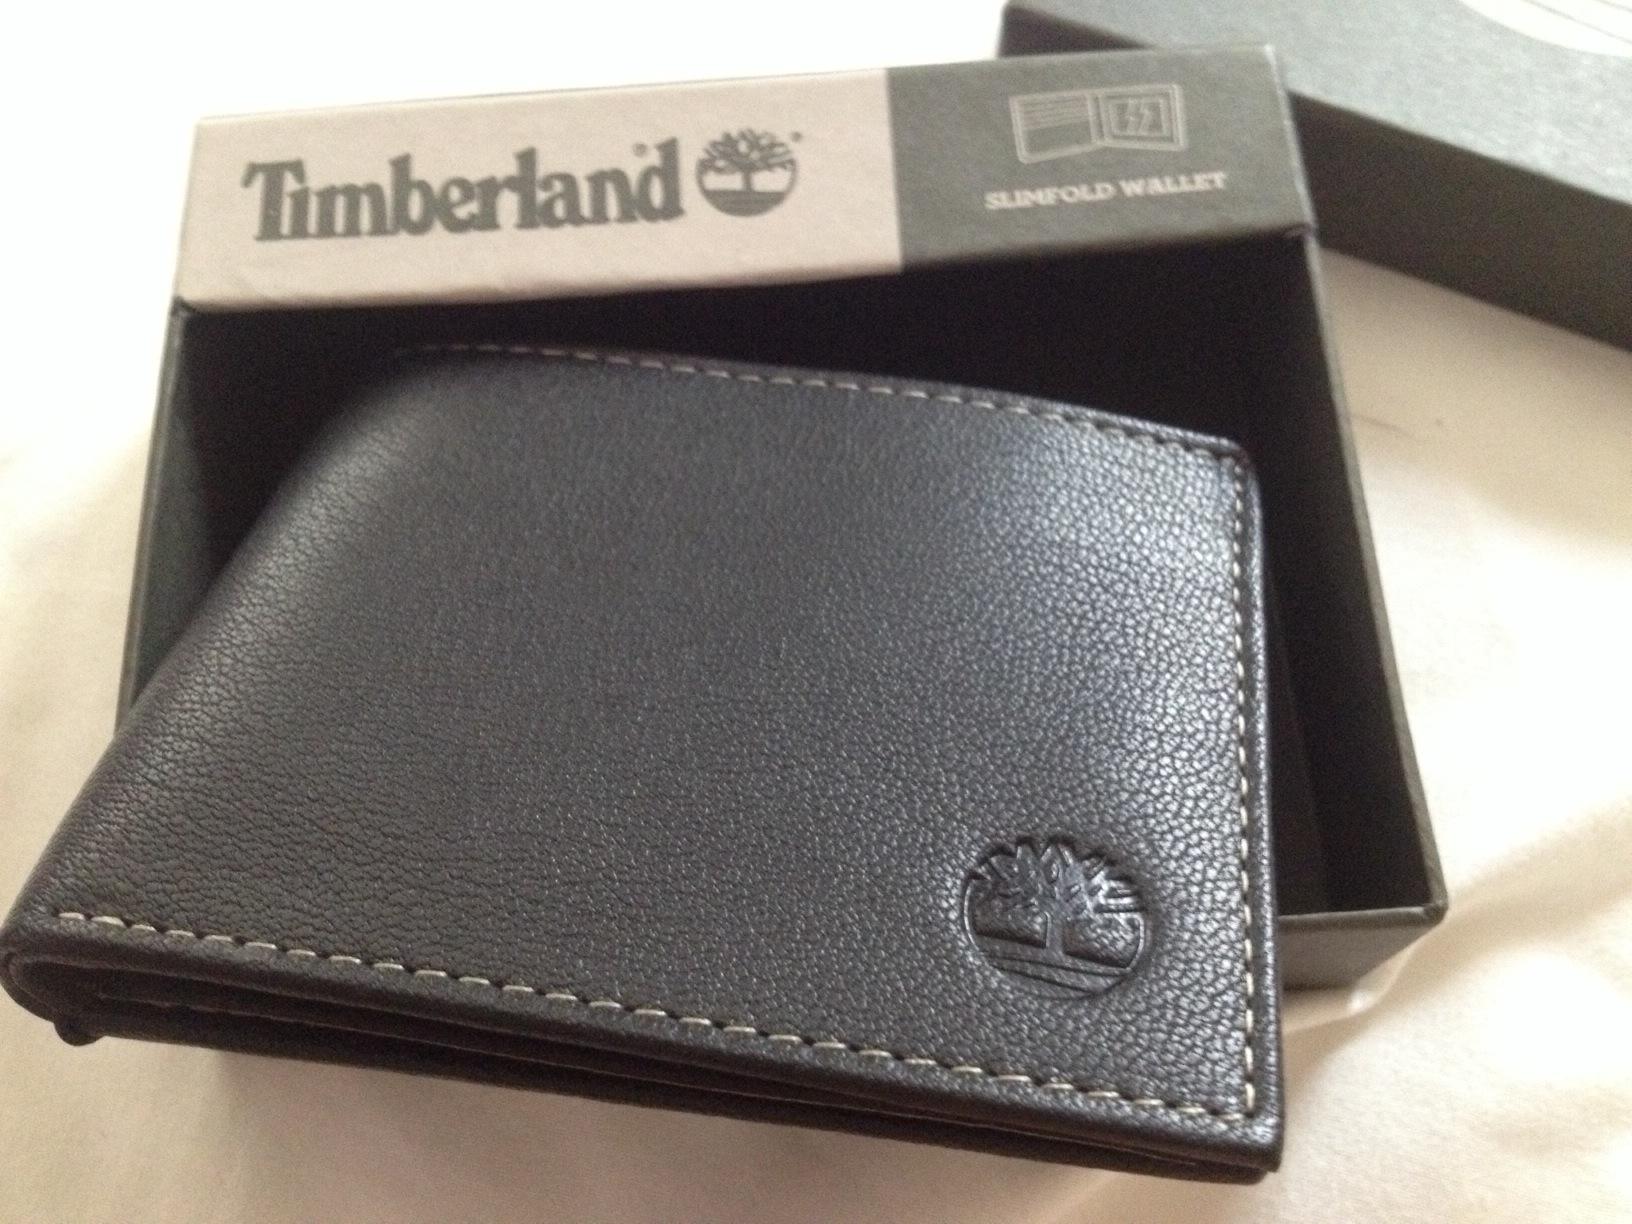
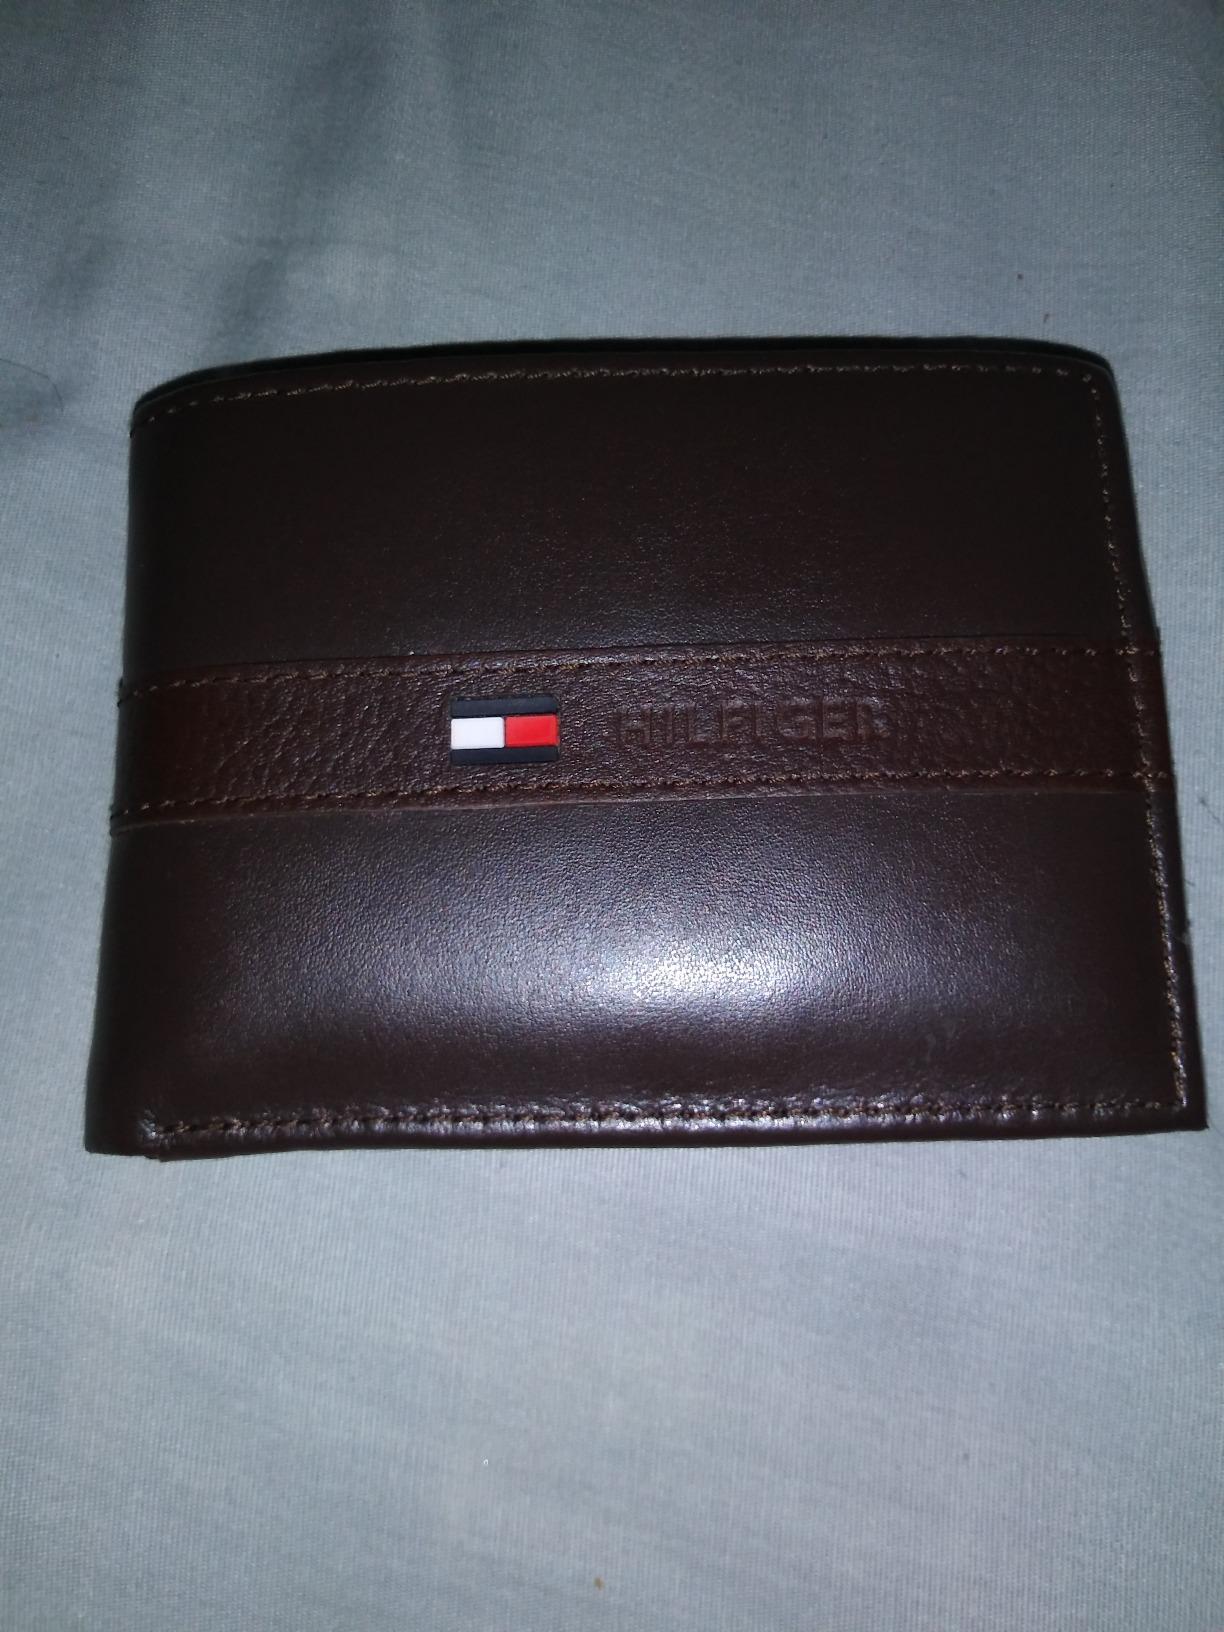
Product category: accessories_wallet
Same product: no